British war crimes

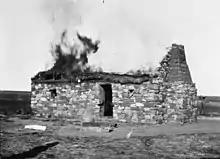
A Boer farmhouse set on fire by British troops

On 26 October 1900, the British justice of the peace at Ventersburg (in the former Orange Free State), William Williams, relayed a secret message to Field Marshal Lord Frederick Roberts alleging that Boer Commandos were concentrating in the village. Roberts decreed that "an example should be made of Ventersburg". On 28 October, Roberts issued orders to General Bruce Hamilton that all houses belonging to absent males were to be burned down. After burning down the village and its Dutch Reformed church, Hamilton posted a bulletin stating: "The town of Ventersburg has been cleansed of supplies and partly burnt, and all the farms in the vicinity destroyed, on account of the frequent attacks on the railway lines in the neighborhood. The Boer women and children who are left behind should apply to the Boer Commandants for food, who will supply them unless they wish to see them starve. No supplies will be sent from the railway to the town."